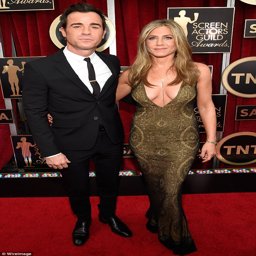
he 's with her : person was accompanied by her fiancé who looked dapper in a black suit